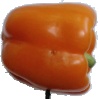
Label: Pepper Orange 1